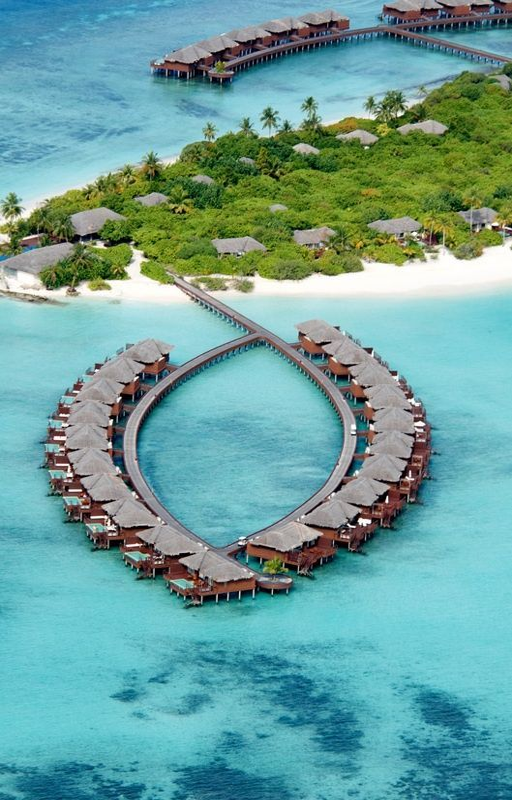
person has decided this is where he wants us to get married ... i 'm totally okay with that !